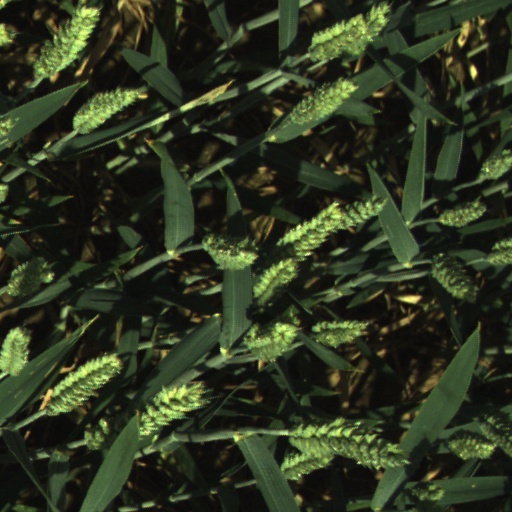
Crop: wheat